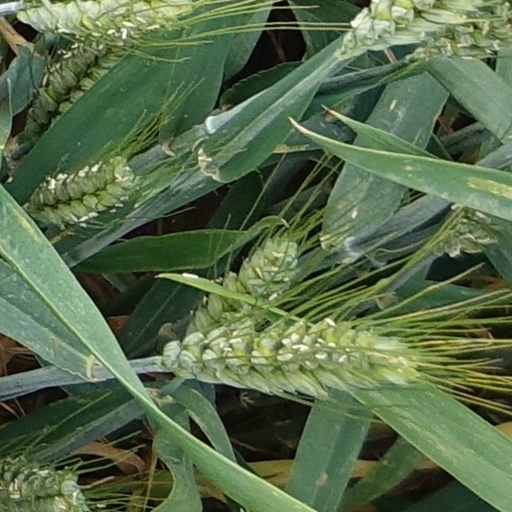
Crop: wheat